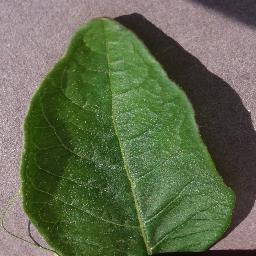
Label: Potato___healthy